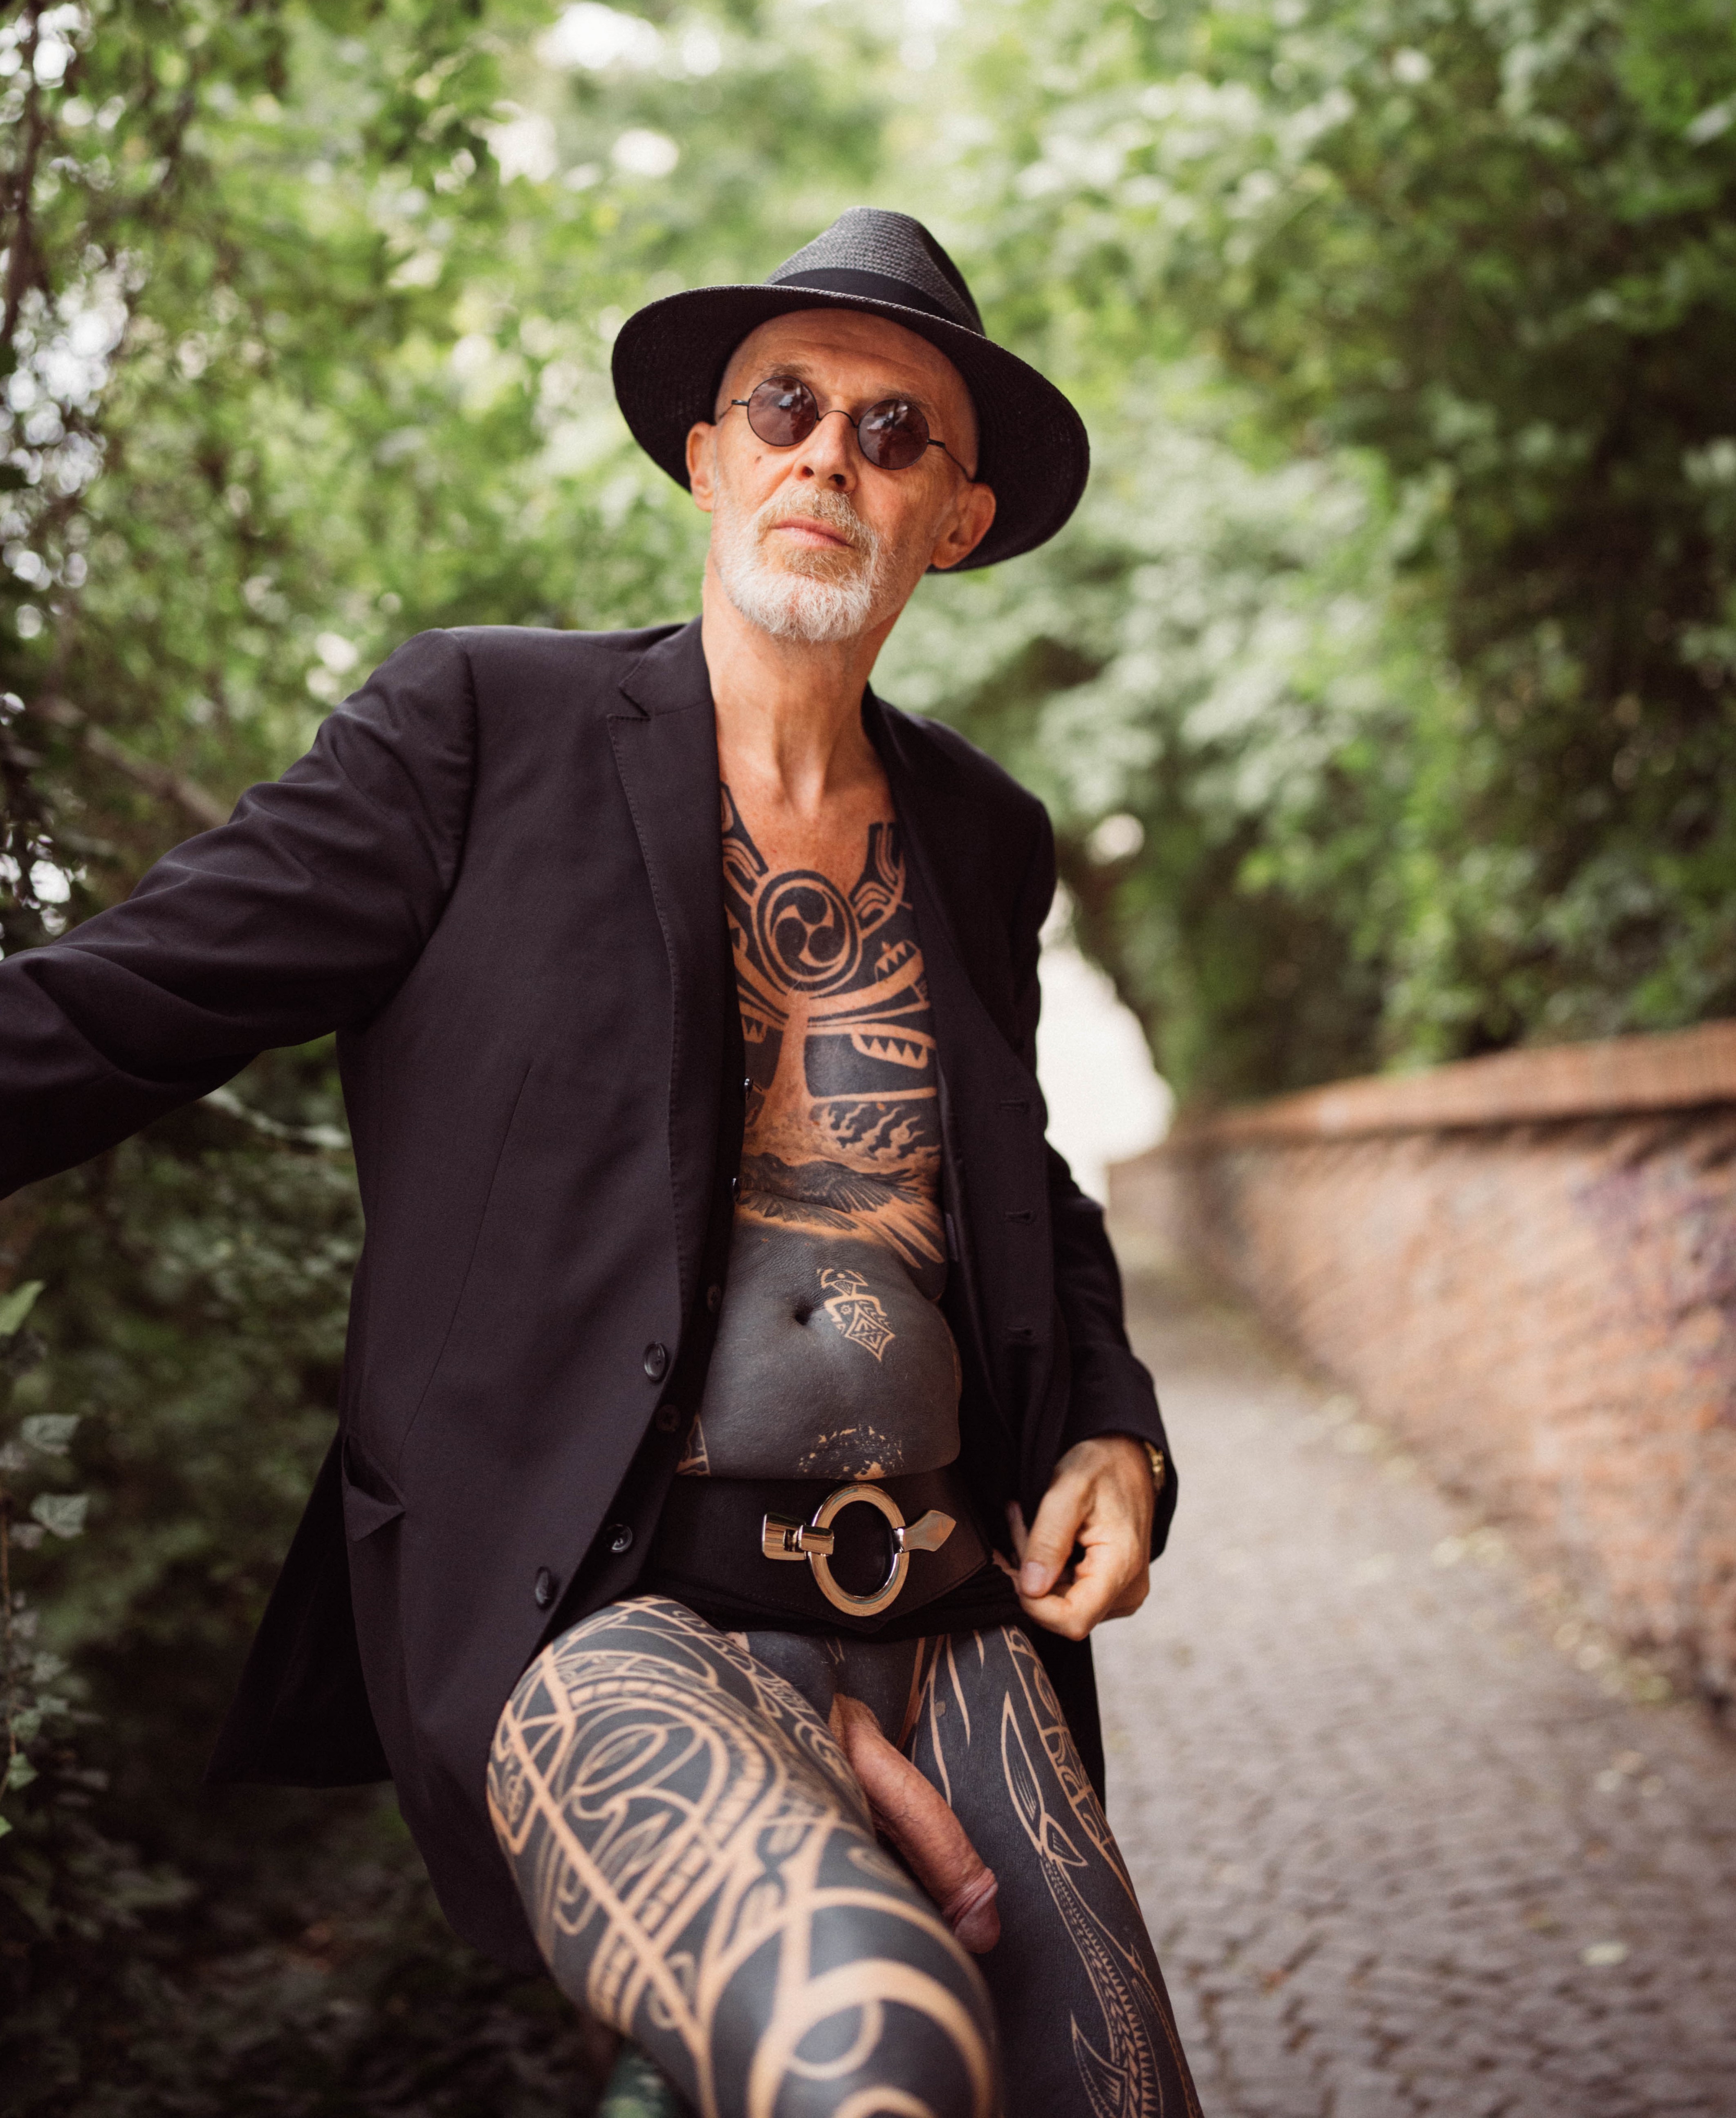
man, outerwear, hat, sunglasses, fedora, sun hat, eyewear, sleeve, cap, waist, beard, tree, leather jacket, blazer, fashion design, necklace, jewellery, belt, formal wear, denim, fashion model, scarf, cowboy hat, fashion accessory, leather, suit, fur, facial hair, top, abdomen, grass, vintage clothing, sitting, photo shoot